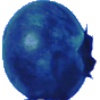
Label: huckleberry